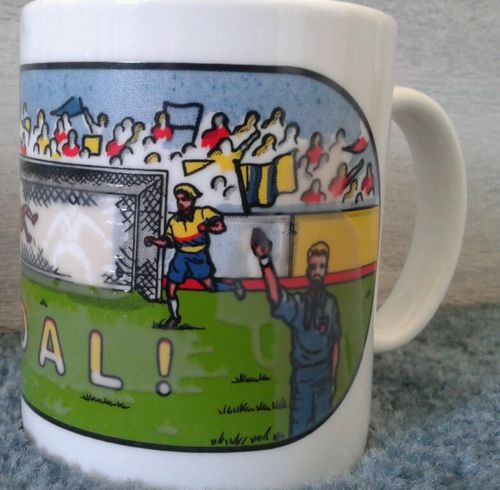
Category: mug